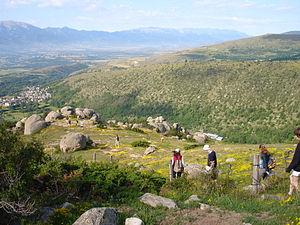
France, Pyrénées-Orientales (66), chaos de Targassonne près de Font-Romeu-Odeillo-Via - chaos granitique
En géomorphologie, un chaos — de blocs ou de boules — désigne un modelé de déchaussement de blocs ou de rochers dégagés par l'érosion. Ces formes font partie des produits de la météorisation comme les tors, les arènes et à une échelle supérieure les inselbergs et sont associées à des formes mineures comme les taffoni, les vasques, les cannelures, etc.